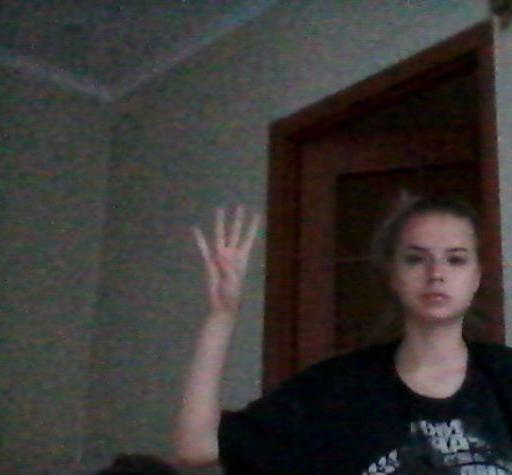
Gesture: four